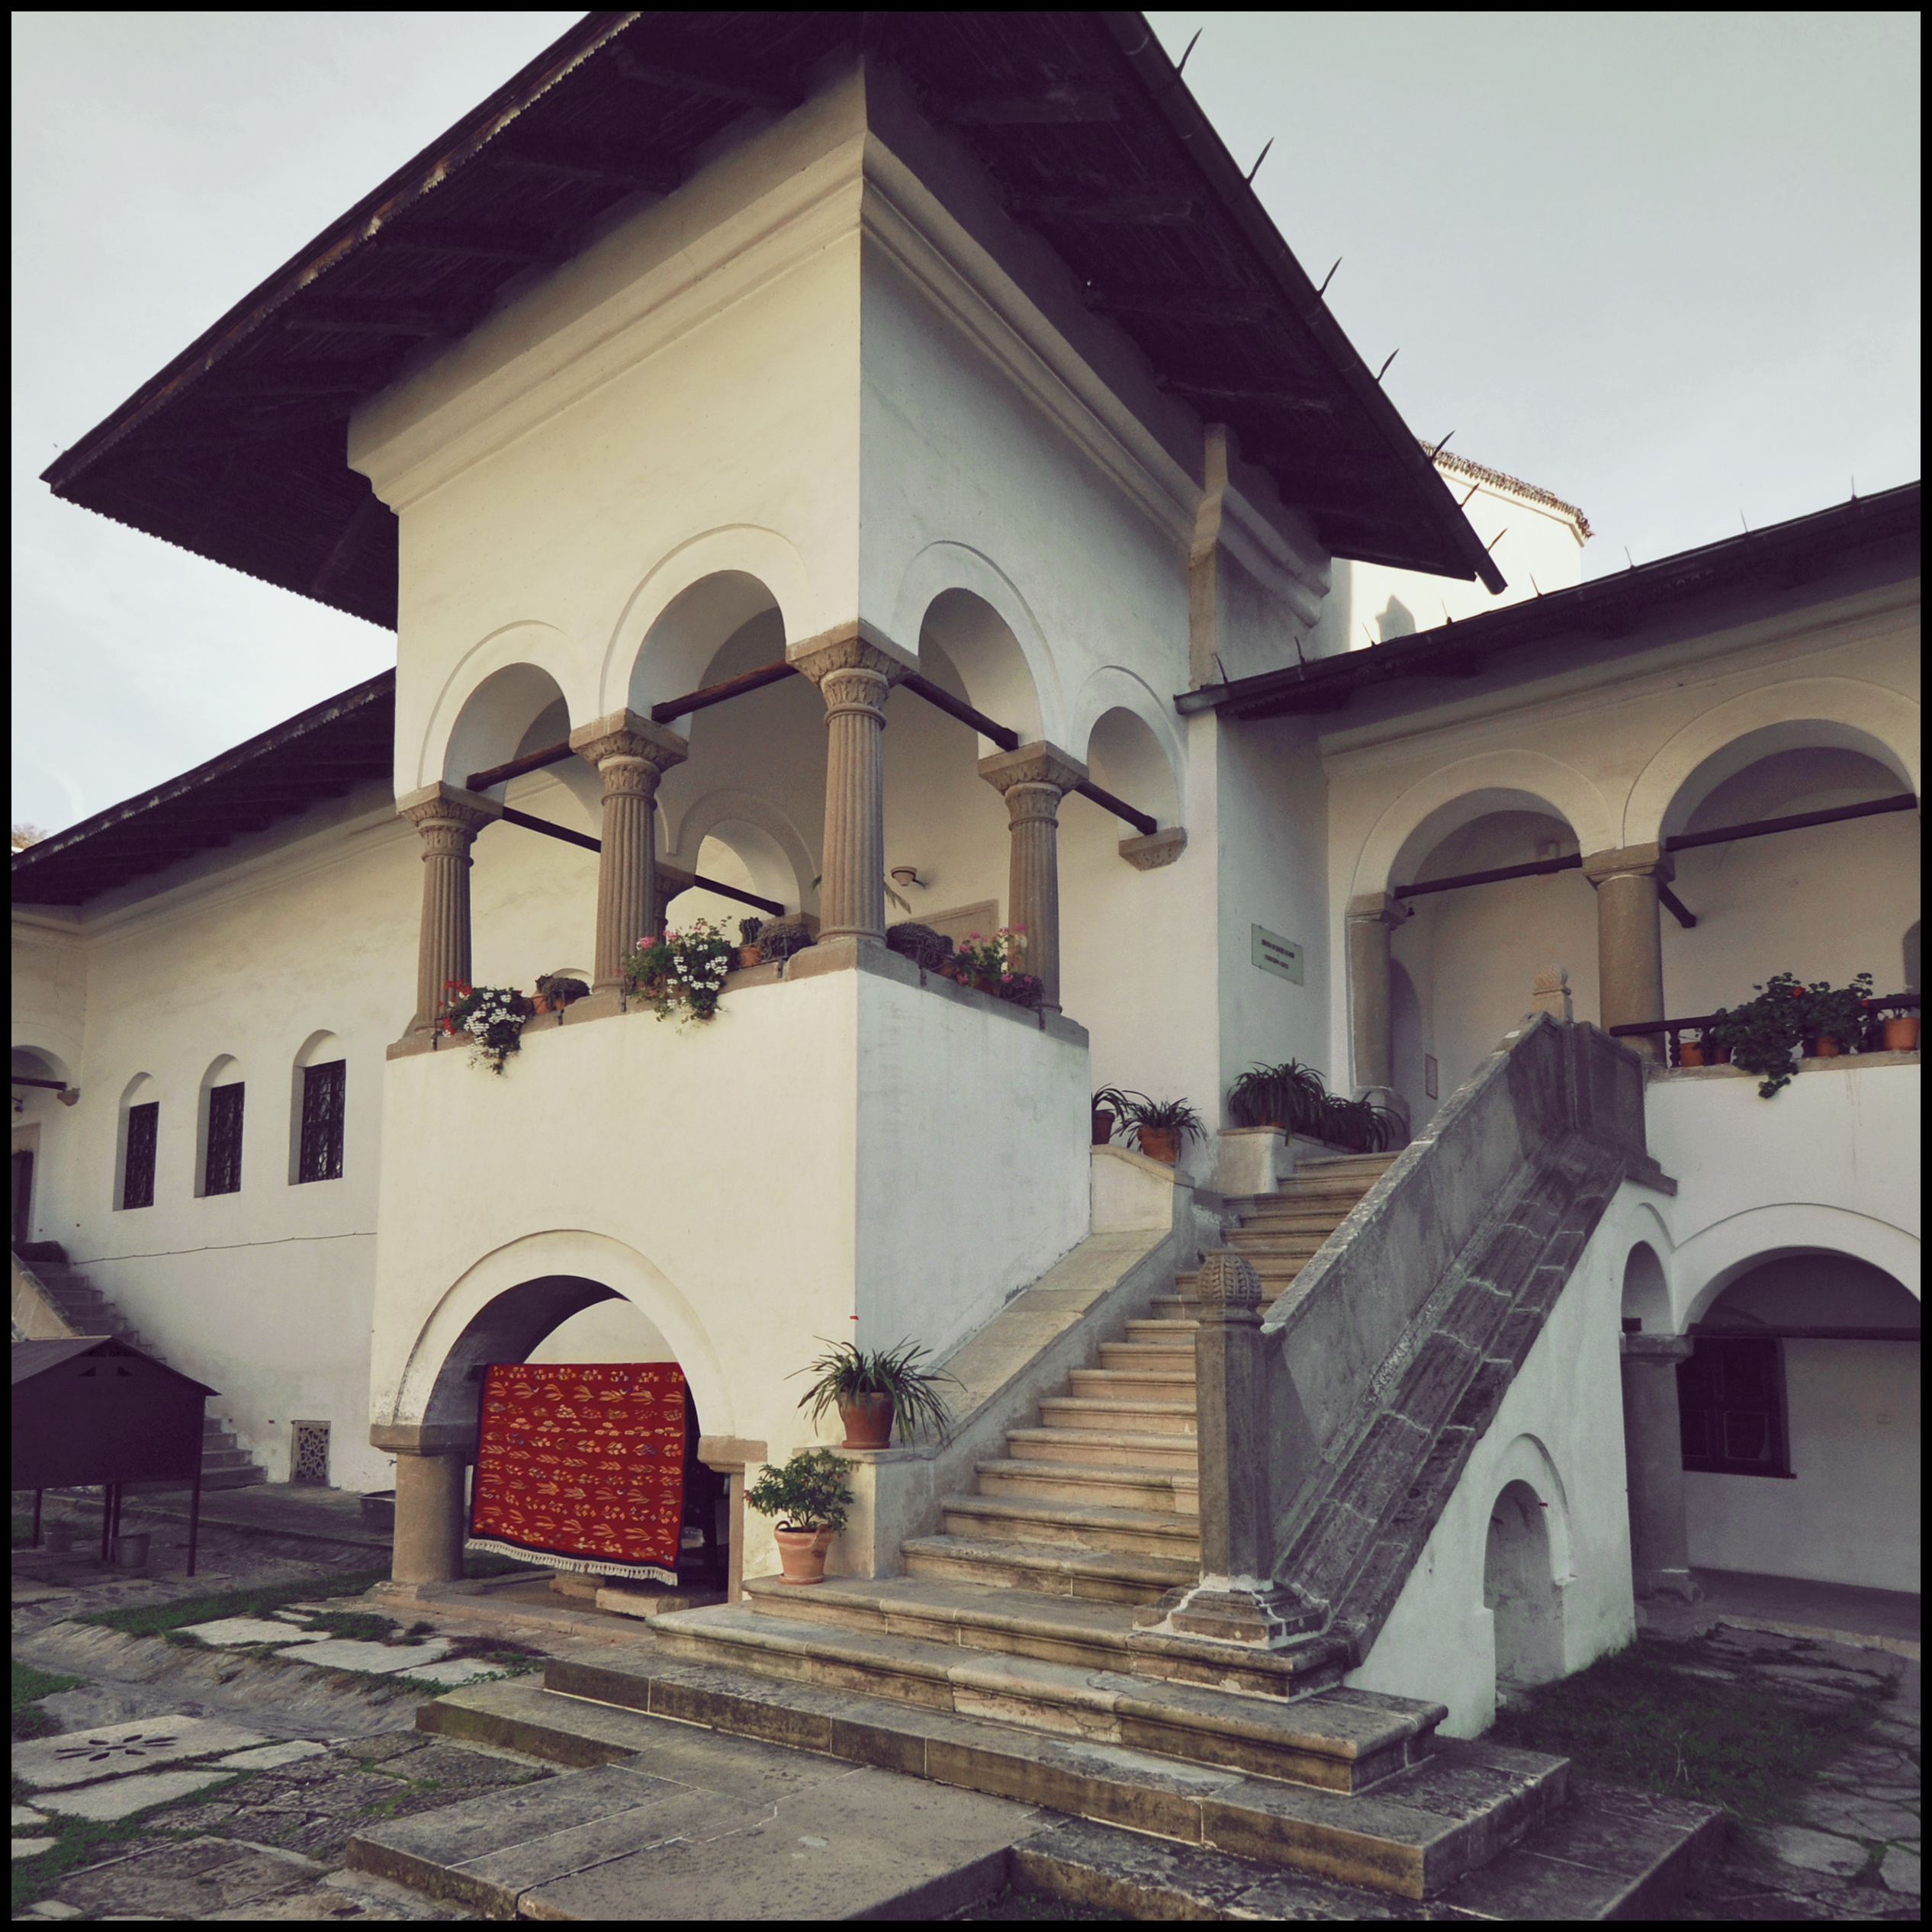
architecture, photography, mansion, house, building, home, monument, photo, arch, tower, rug, religion, facade, church, chapel, christian, place of worship, photos, religious, free, de, stairs, monastery, fotografie, history, christianity, romana, carpet, arc, orthodox, unesco, romania, hacienda, bor, biserica, arhitectura, wallachia, muntenia, tara, romaneasca, orthodoxy, romanian, ortodoxa, patrimoniu, noncoloursincolour, manastire, ortodoxia, ortodoxie, bisericeasc, cladire, edificiu, valahia, tararomaneasca, oltenia, brancovenesc, brancoveanu, brancovan, scara, foisor, horezu, hurez, hurezi, hurezimonastery, monasteryofhorezu, lmivliiaa09894, 1690, cre tinism, cre tin, br ncoveneasc, covor, m n stireahurezi, carhitecturabr ncoveneasc